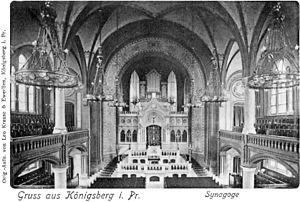
La Nouvelle synagogue de Königsberg ou synagogue libérale de Königsberg est, au début du XXᵉ siècle, l'une des trois grandes synagogues de la ville de Königsberg en Prusse-Orientale. Les autres synagogues sont la Vieille synagogue hassidique et la synagogue orthodoxe Adass Jisroel. Construite en 1896, la Nouvelle synagogue est détruite par les nazis en 1938 lors de la nuit de Cristal, comme la majorité des synagogues en Allemagne.